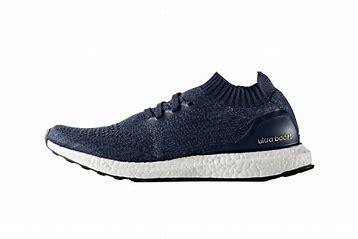
Brand: Adidas
Model: Ultraboost Uncaged